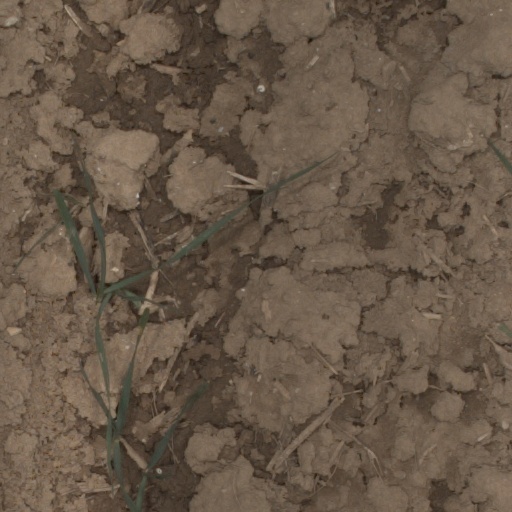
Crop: wheat